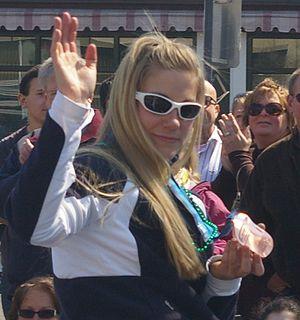
Erin Pac, née le 30 mai 1980 à Farmington, est une bobeuse américaine en tant que pilote.